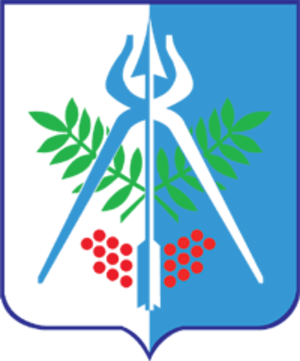
Ijevsk est une ville de Russie et la capitale de la république d'Oudmourtie. Ijevsk est la première ville d'Oudmourtie par sa population : 643 496 habitants en 2016.